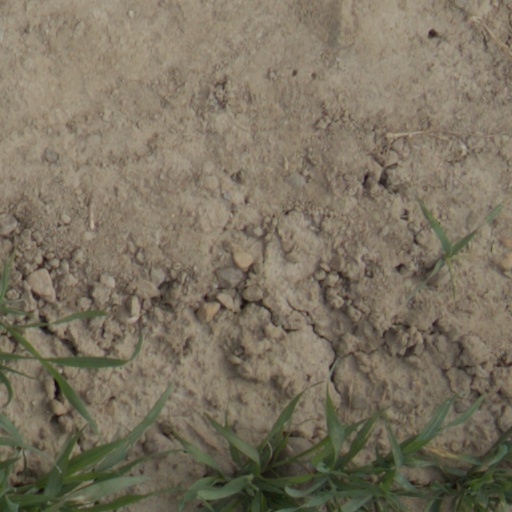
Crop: wheat